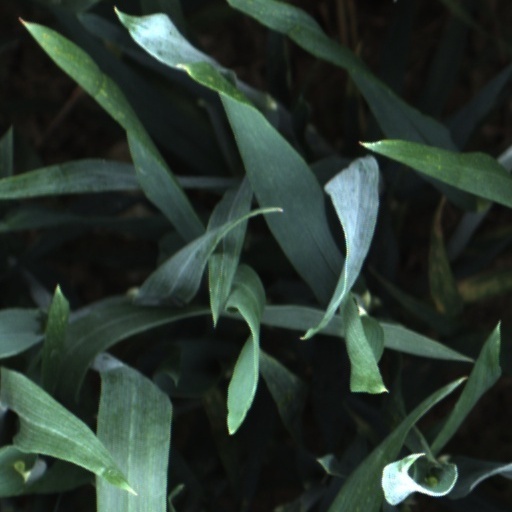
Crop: wheat